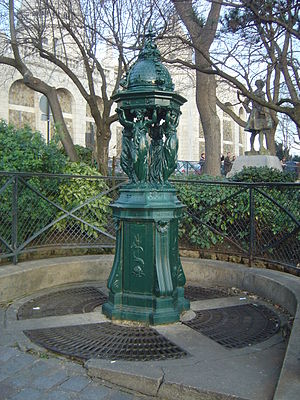
Wallace-vandpost
En Wallace-vandpost på Montmartre i Paris.
En Wallace-vandpost er en offentlig vandpost, som er designet af Charles-Auguste Lebourg og konstrueret i støbejern. Der er opstillet en lang række Wallace-vandposter rundt omkring i Paris i Frankrig, hovedsageligt på de mest befærdede fortove. Vandposterne er opkaldt efter Richard Wallace, der bekostede fremstillingen af dem. Posterne blev rost for deres æstetik og nævnes blandt de symboler, der karakteriserer byen. Der findes et eksemplar af en Wallace-vandpost uden for Wallace Collection, som er det London-galleri, der huser de kunstværker, som Wallace, der var en stor kunstmæcen, samlede.